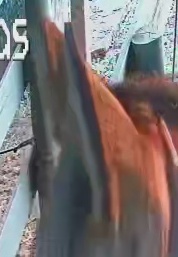
Face region: ears (position_of_ears)
Pain indicator: not_present